Zwingenberg (Bergstraße) station

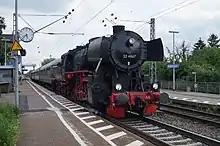
War locomotive of DRB Class 52 on the Main-Neckar Railway on its way to Frankfurt

The trains is served by the RB 68 Regionalbahn (stopping) service on the Heidelberg Hbf–Weinheim (Bergstr)–Zwingenberg–Bensheim–Darmstadt Hbf–Frankfurt (Main) Hbf route.